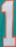
Number: 1